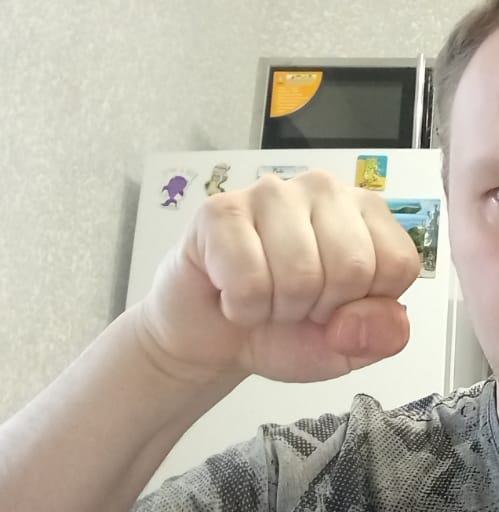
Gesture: fist